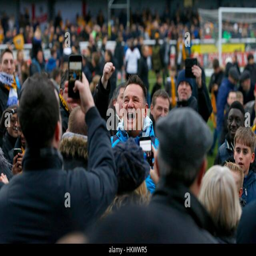
football team manager celebrates with fans after winning the fourth round match between person